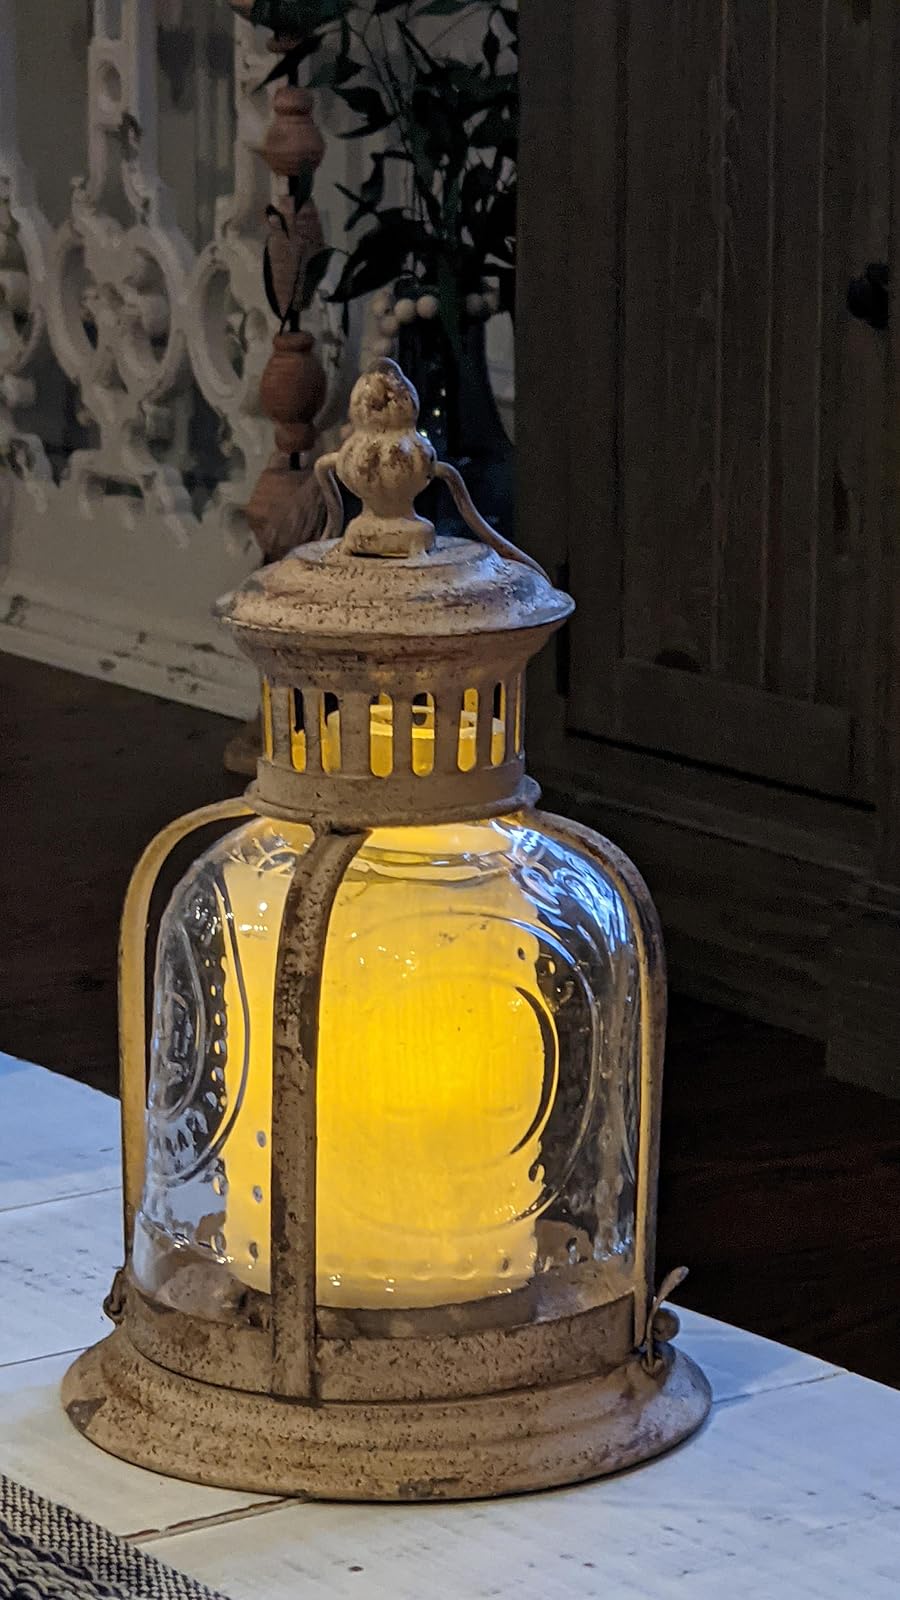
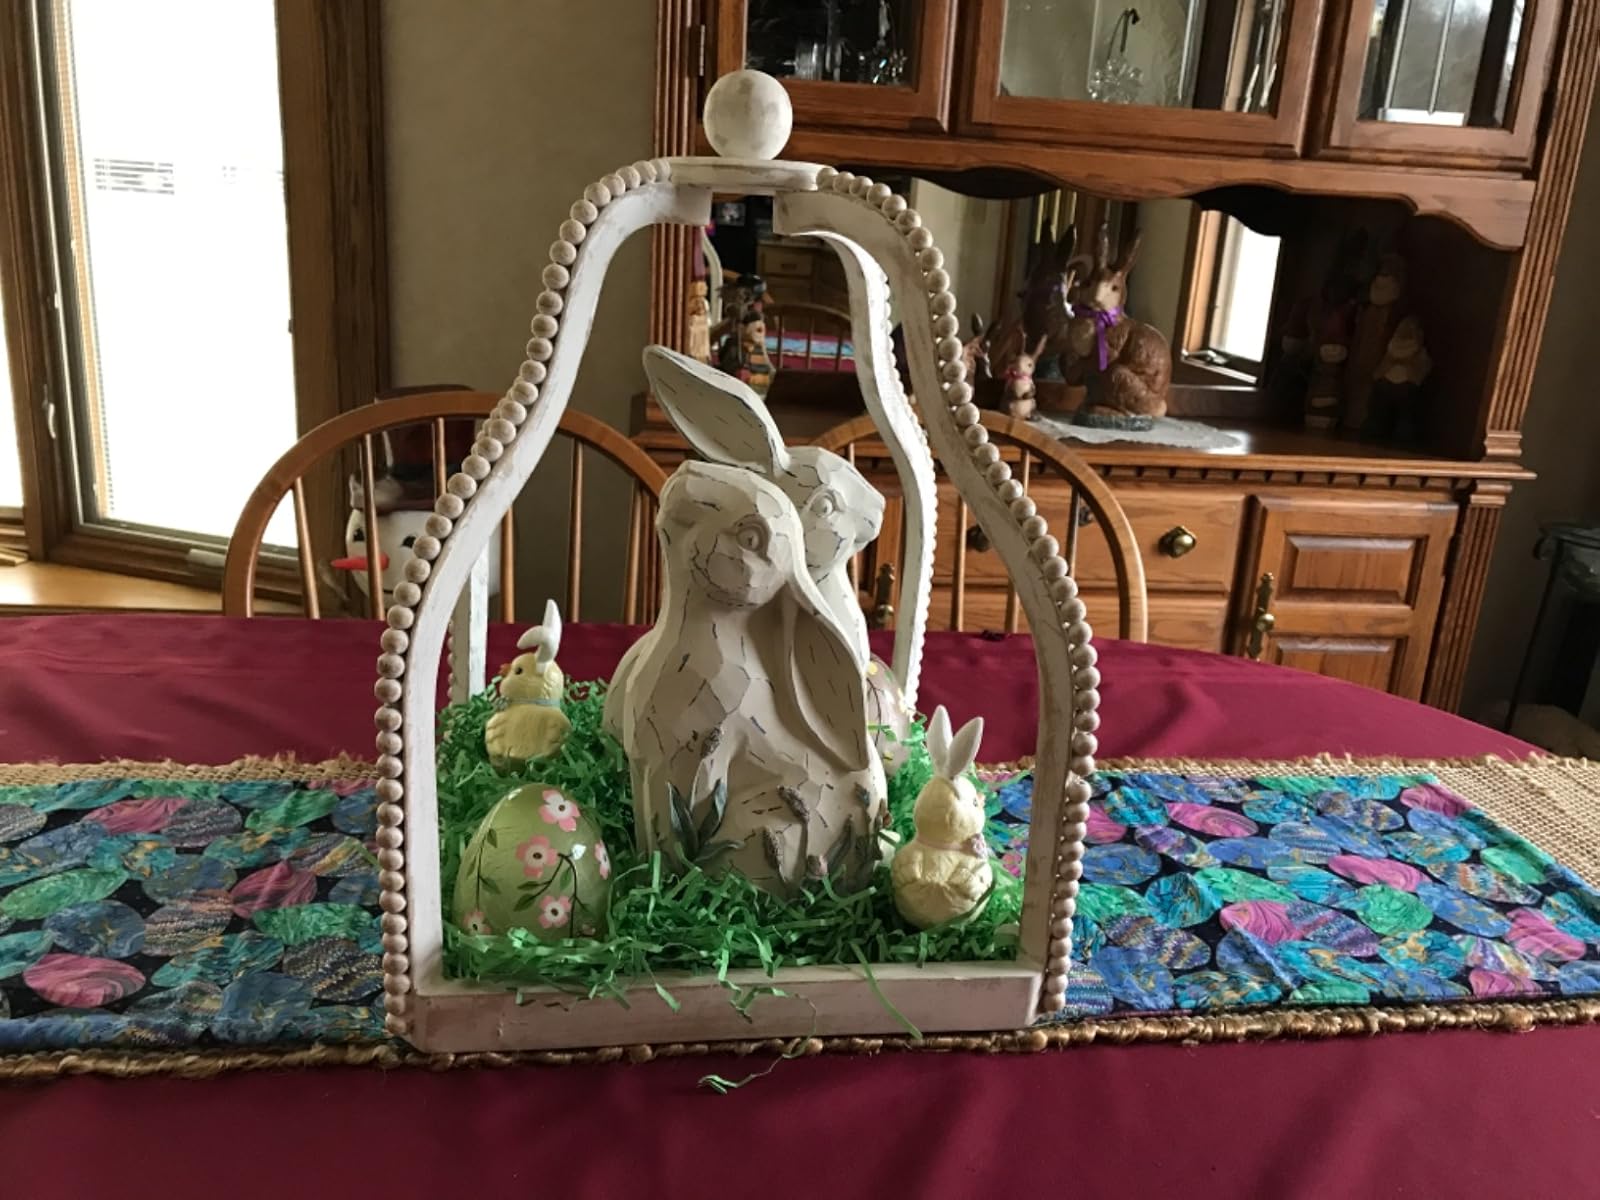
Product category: lantern
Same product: no